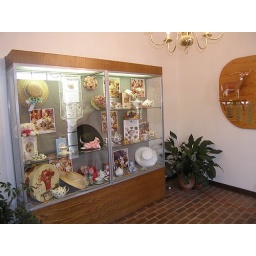
A spring time display of hats and tea pots in the library entryway.